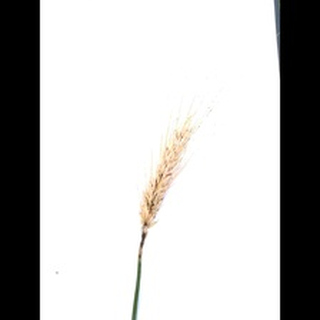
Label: wheat_blast